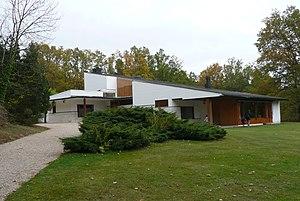
André Marchand est un peintre et lithographe français de la nouvelle École de Paris.